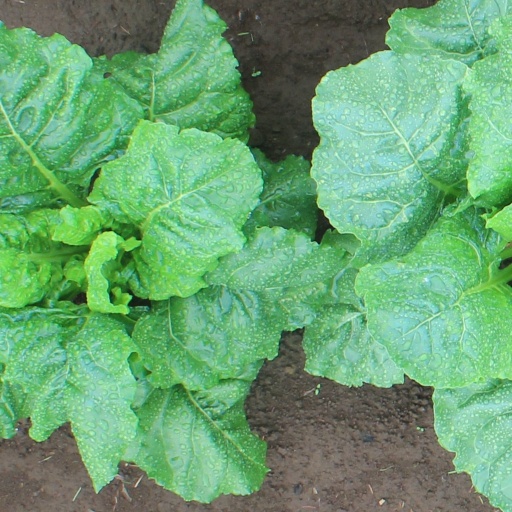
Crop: sugar beet